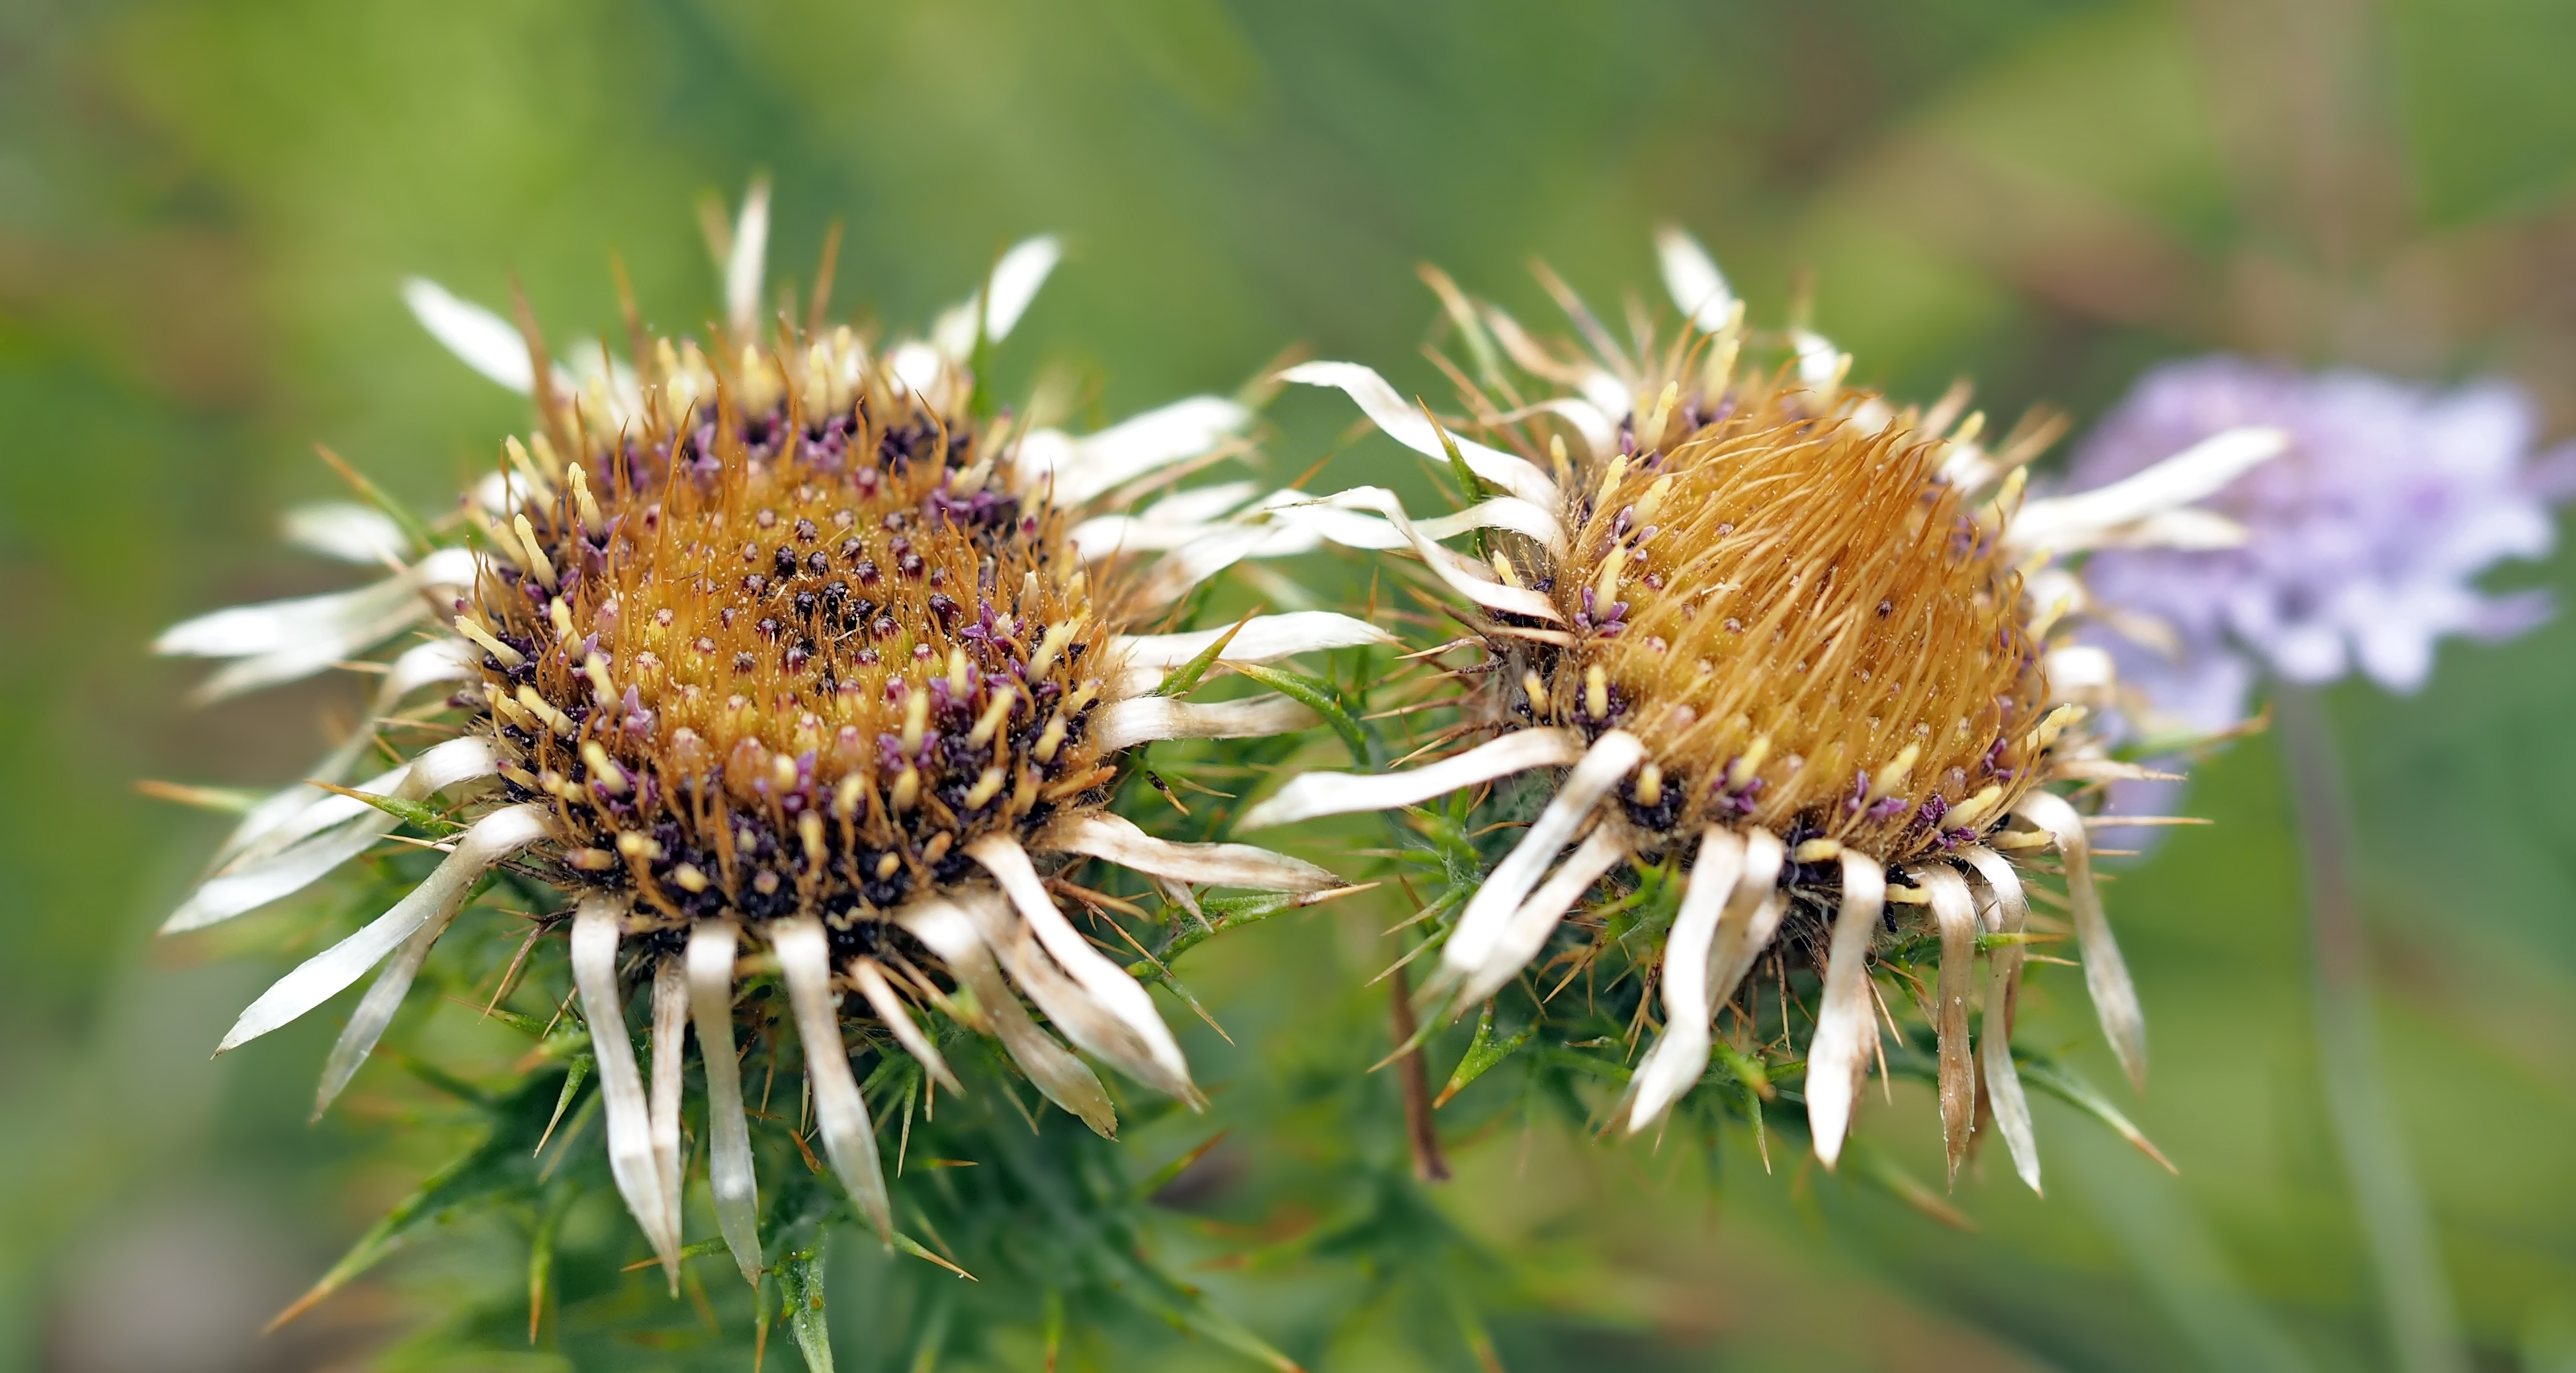
nature, plant, prairie, flower, live, botany, flora, fauna, wildflower, thistle, macro photography, flowering plant, daisy family, land plant